Sky position (RA, Dec in degrees): 219.811, 7.189
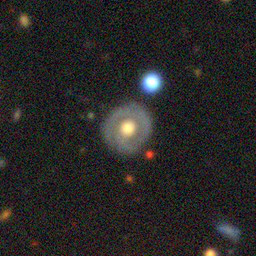
Galaxy morphology: Unbarred Tight Spiral Galaxies